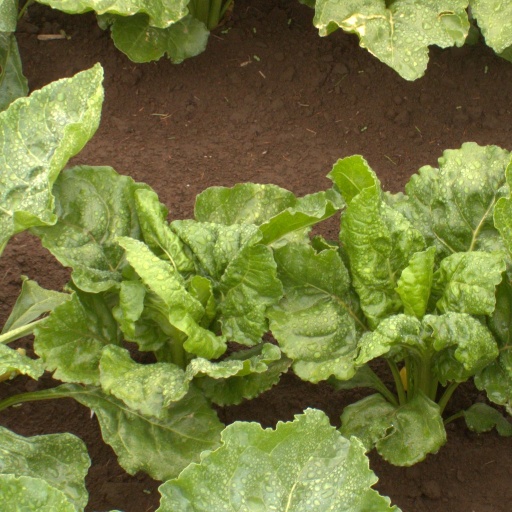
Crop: sugar beet